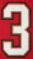
Number: 3